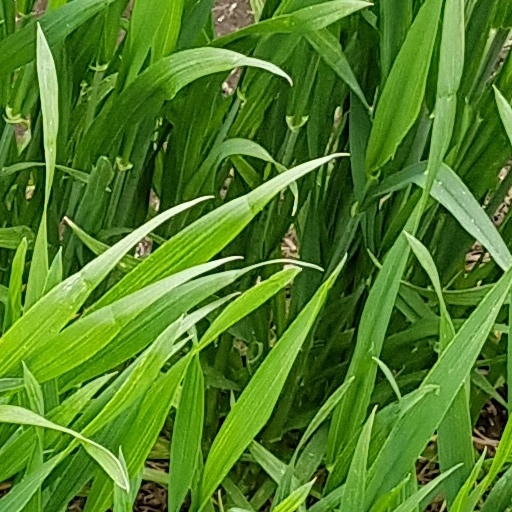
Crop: wheat